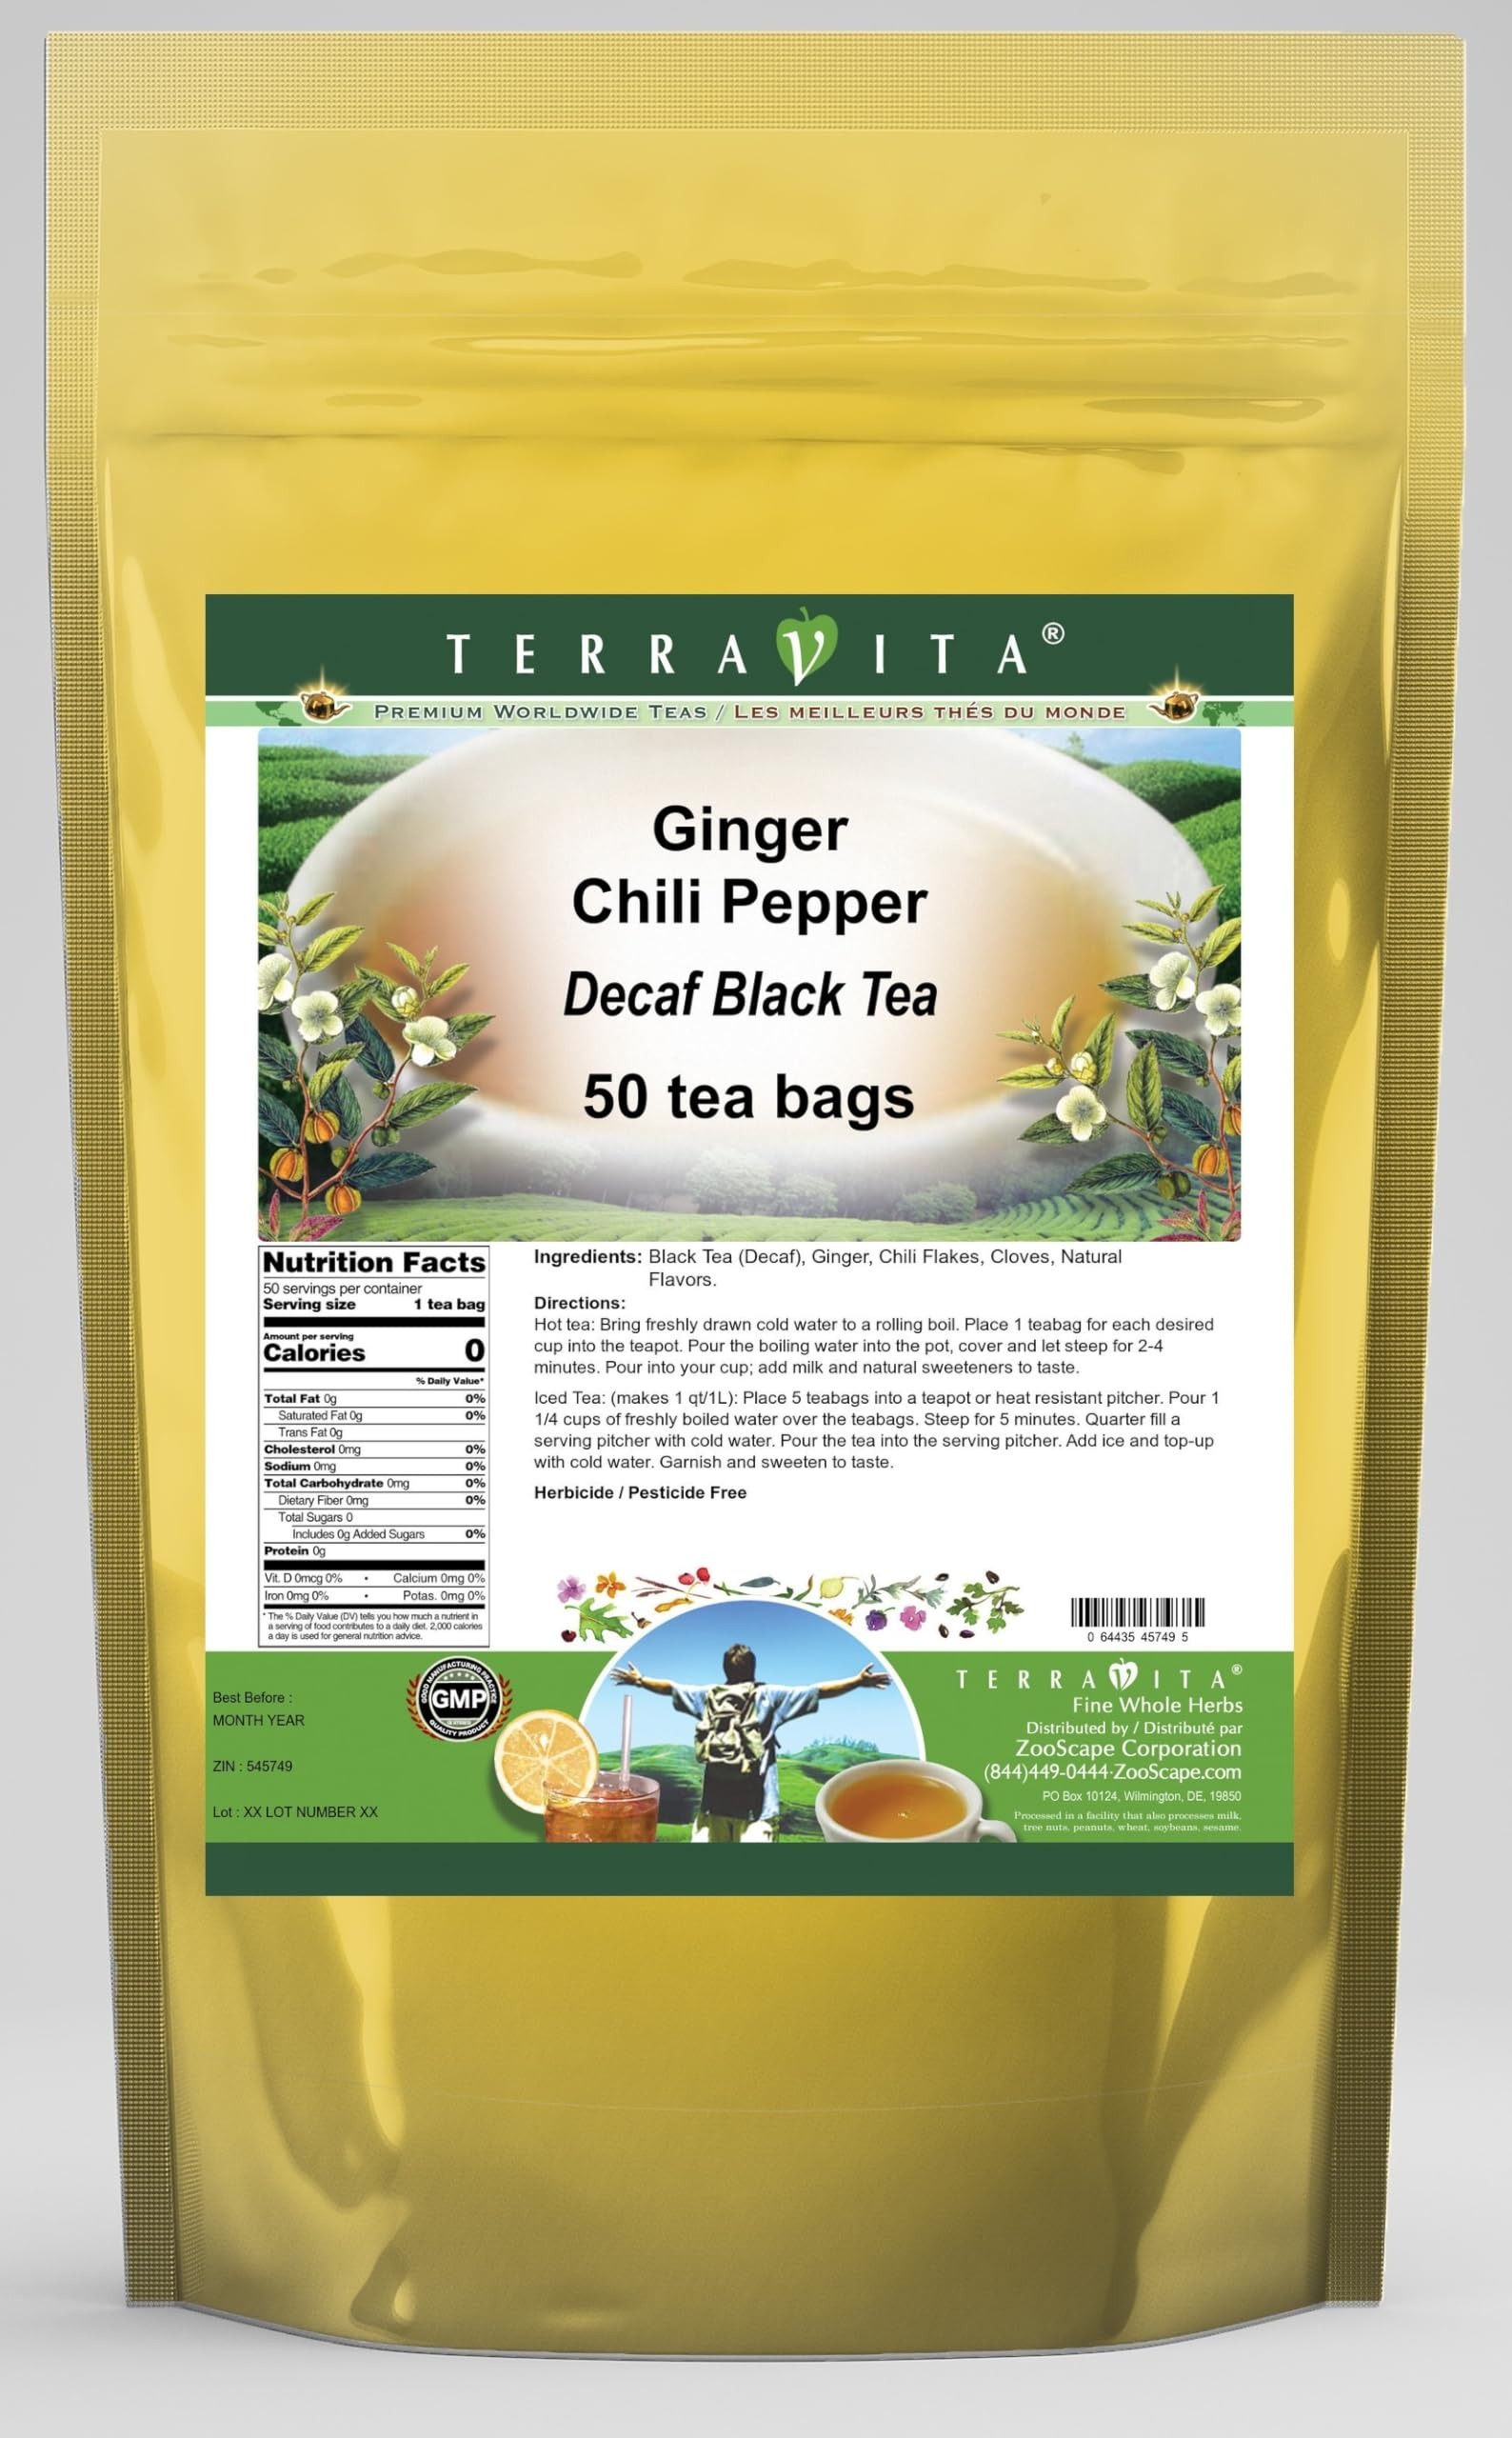
Item Name: Ginger Chili Pepper Decaf Black Tea (50 tea bags, ZIN: 545749)
Bullet Point 1: Our Ginger Chili Pepper Decaf Black Tea is a wonderful flavored decaffeinated Black tea with Ginger, Chili Flakes and Cloves. You will enjoy the simple and elegant Ginger Chili Pepper taste! - Ingredients: Decaf Black tea, Ginger, Chili Flakes, Cloves and Natural Ginger Chili Pepper Flavor.
Bullet Point 2: No fillers.
Bullet Point 3: Manufacturer: TerraVita
Bullet Point 4: Size: 50 tea bags
Bullet Point 5: Black Tea Bags - Packed in a convenient upright pouch!
Product Description: Our Ginger Chili Pepper Decaf Black Tea is a wonderful flavored decaffeinated Black tea with Ginger, Chili Flakes and Cloves. You will enjoy the simple and elegant Ginger Chili Pepper taste! - Ingredients: Decaf Black tea, Ginger, Chili Flakes, Cloves and Natural Ginger Chili Pepper Flavor. - Hot tea brewing method: Bring freshly drawn cold water to a rolling boil. Place 1 teabag for each desired cup into the teapot. Pour the boiling water into the pot, cover and let steep for 2-4 minutes. Pour into your cup; add milk and natural sweeteners to taste. - Iced tea brewing method: (to make 1 liter/quart): Place 5 teabags into a teapot or heat resistant pitcher. Pour 1 1/4 cups of freshly boiled water over the teabags. Steep for 5 minutes. Quarter fill a serving pitcher with cold water. Pour the tea into the serving pitcher. Add ice and top-up with cold water. Garnish and sweeten to taste. - TerraVita is an exclusive line of premium-quality, natural source products that use only the finest, purest and most potent ingredients found around the world. TerraVita is hallmarked by the highest possible standards of purity, potency, stability and freshness. All of our products are prepared with the highest elements of quality control, from raw materials through the entire manufacturing process, up to and including the moment that the bottles or bags are sealed for freshness and shipped out to you. Our highest possible standards are certified by independent laboratories and backed by our personal guarantee. - TerraVita exists to meet and ensure your family's health and wellness without the harmful effects of chemicals and health products. We strive to make all of our products affordable and reliable and are constantly searching the market to maintain our affordability and to look for
Value: 50.0
Unit: Count

Price: 42.11